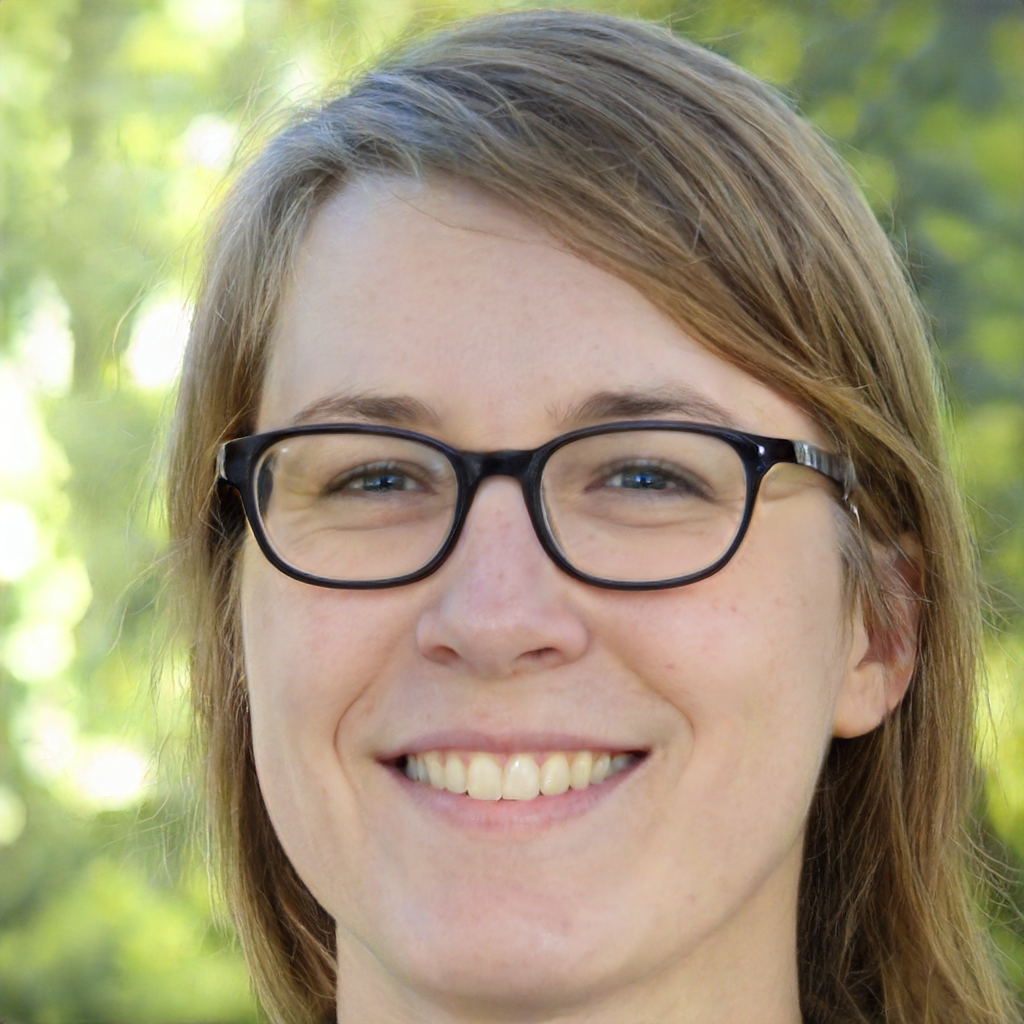
Gender: Female